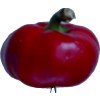
Label: red_pepper